Stonehaven

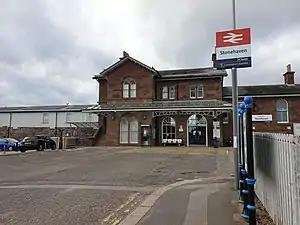
Stonehaven railway station

Currently, the town's primary industries are marine services and tourism, with Dunnottar Castle, a local landmark, bringing in a large number of tourists every year. Dunnottar Castle is regularly used in promotional material by the Scottish tourism industry; in addition, it was used in the 1990 film "Hamlet", and appeared as a featured desktop background in the UK edition of Microsoft Windows 7.